Zenith Aircraft Company

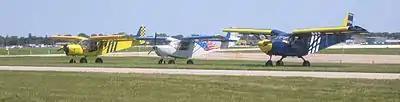
Zenith CH-750, CH-701, CH-801

Zenith Aircraft Company is a designer, developer and manufacturer of kit aircraft.